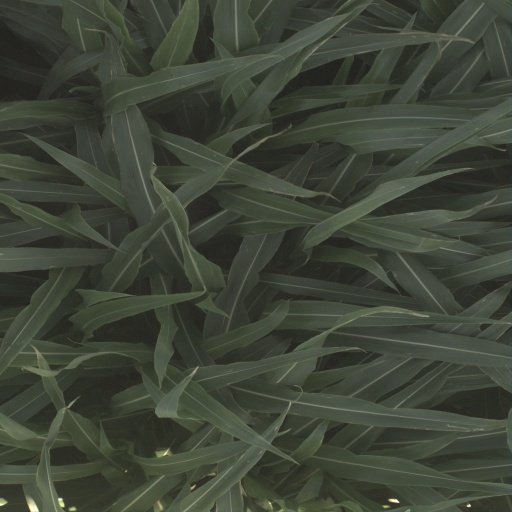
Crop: sorghum